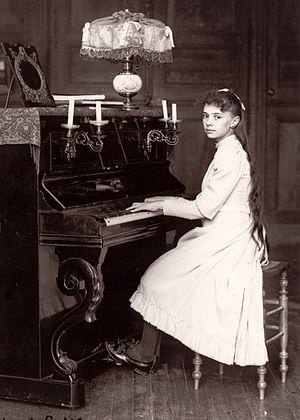
Élisabeth Catez, en religion Sœur Élisabeth de la Trinité, puis Sainte Élisabeth de la Trinité, née le 18 juillet 1880 à Farges-en-Septaine et morte le 9 novembre 1906 à Dijon, est une religieuse française, carmélite, béatifiée par le pape Jean-Paul II le 25 novembre 1984 et canonisée par le pape François le 16 octobre 2016.